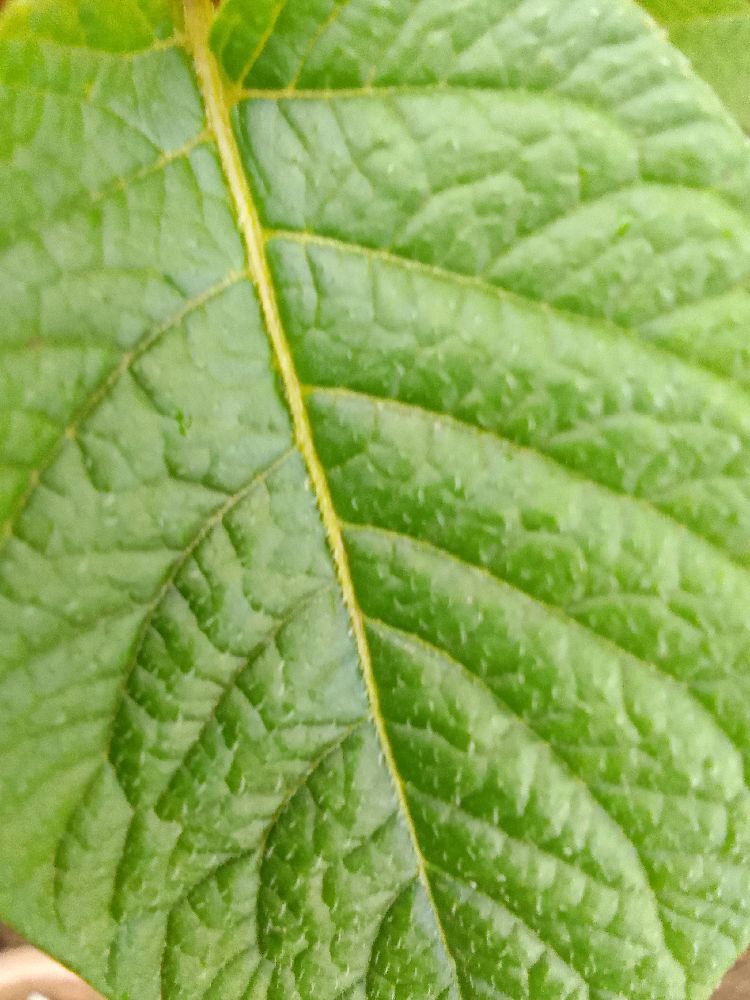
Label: Healthy